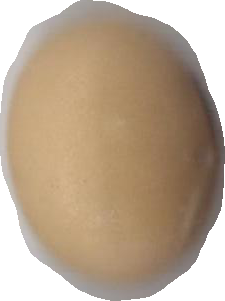
Variety: Anjasmoro